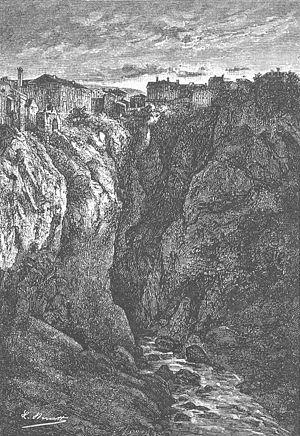
Jules Verne: ""Mathias Sandorf"" (1885), dessins par Léon Benett. Orginal description from the book: Français